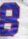
Number: 8